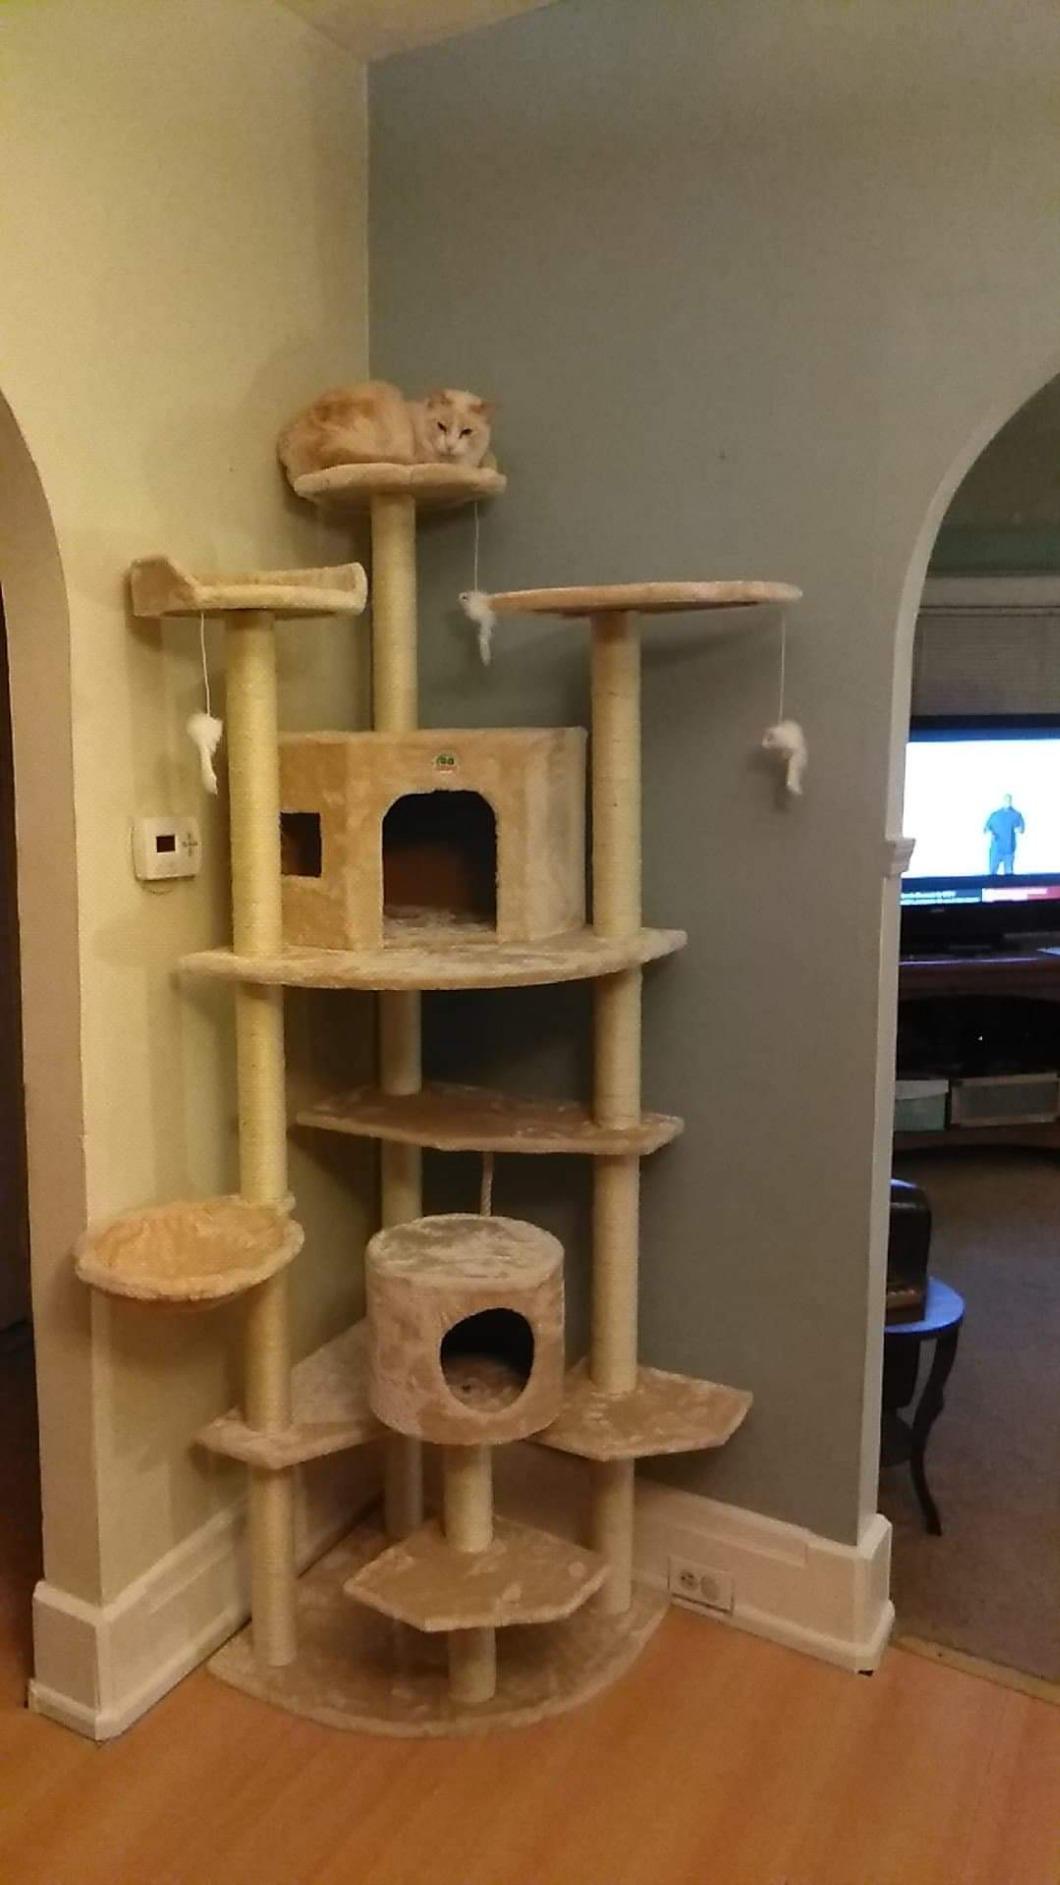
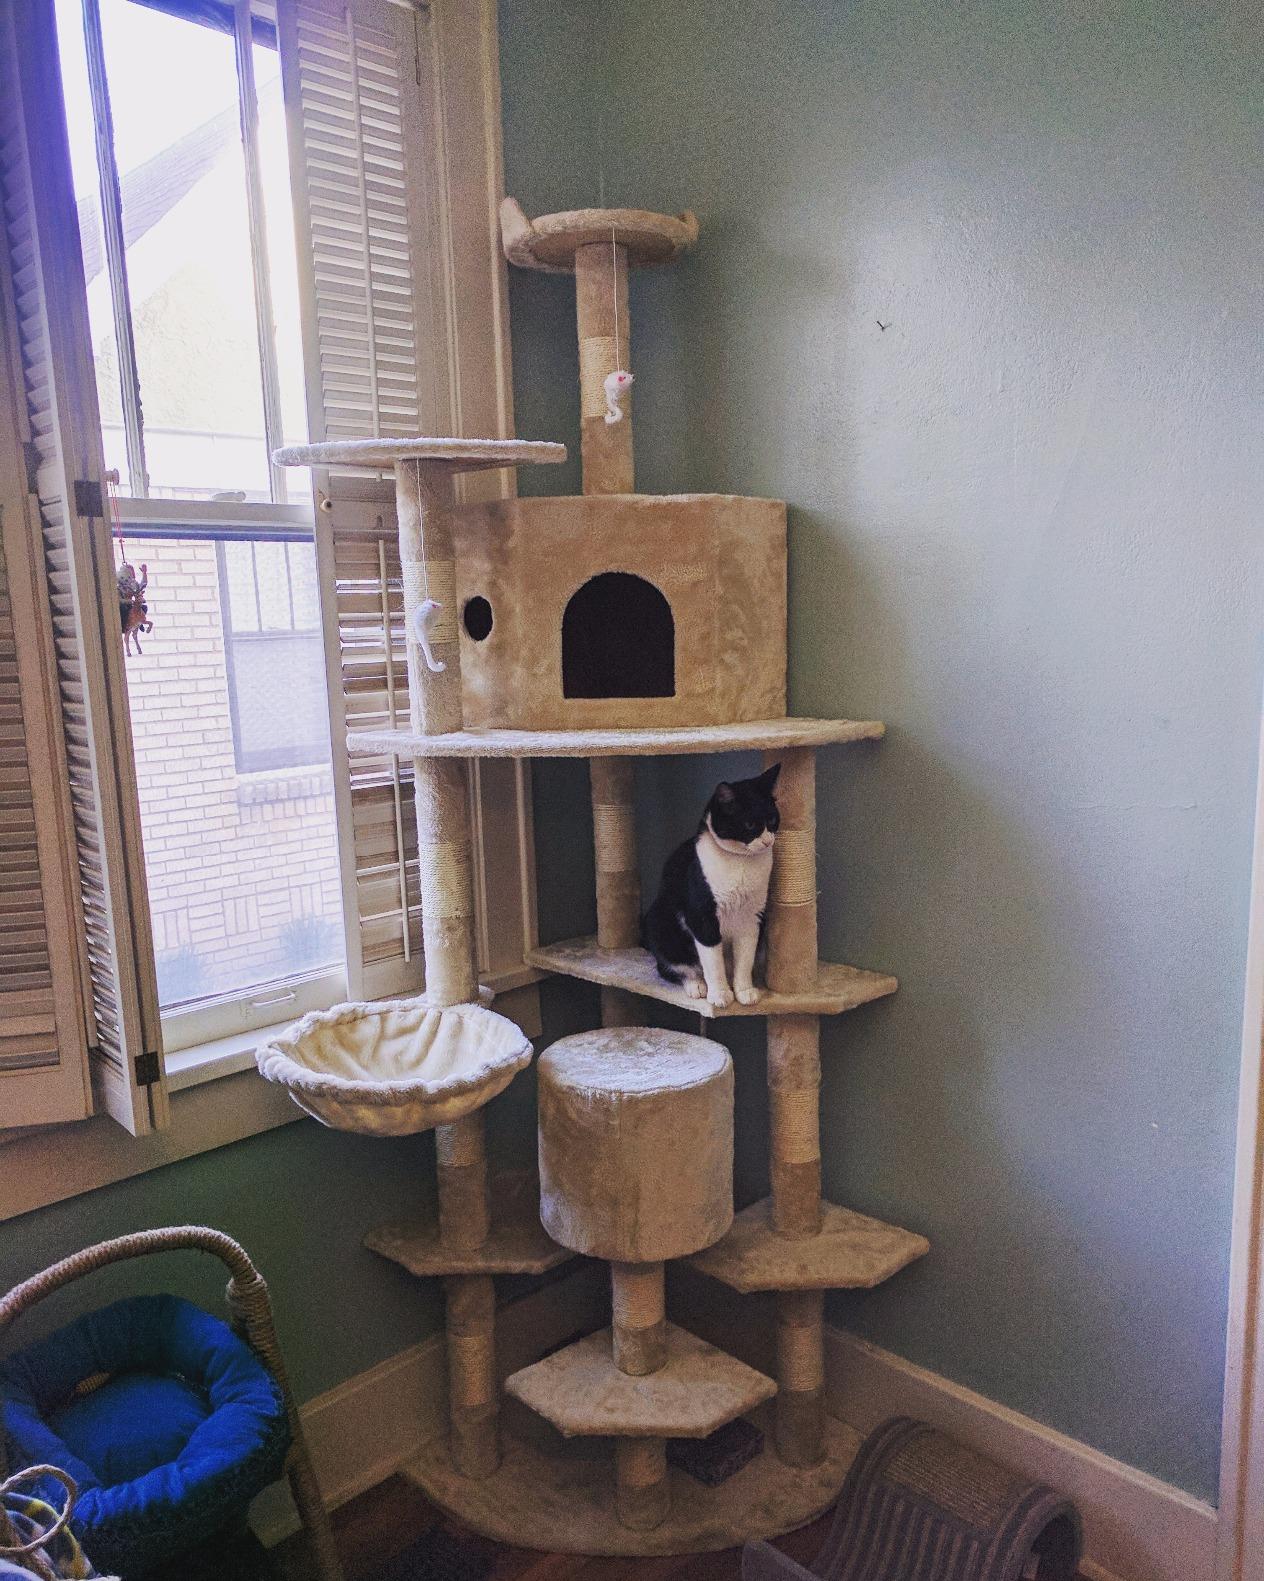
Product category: items_cat tree
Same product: yes